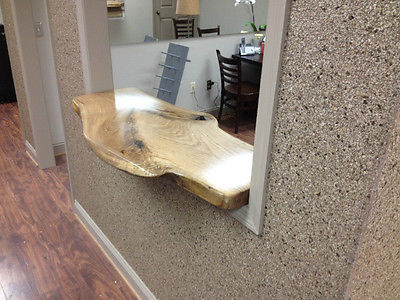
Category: table